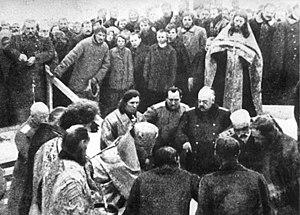
Mourmansk est une ville de Russie et la capitale de l'oblast de Mourmansk. Il s'agit aussi d'un port important situé sur la rive orientale de la baie de Kola, dans la mer de Barents. Sa population s'élevait à 287 847 habitants en 2020. Cinquante-sixième par sa population dans la Fédération de Russie, il s'agit de la plus grande ville au monde au nord du cercle Arctique. La ville vit principalement de l'exploitation du gaz de la mer de Barents et des activités portuaires.